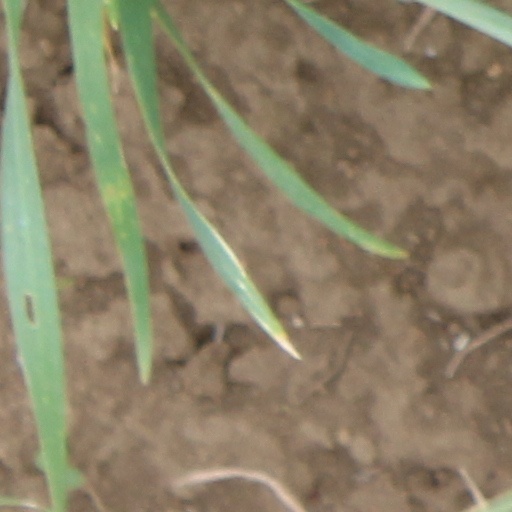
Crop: wheat